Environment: lab
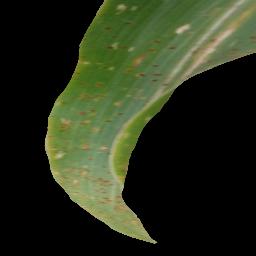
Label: common_rust